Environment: real
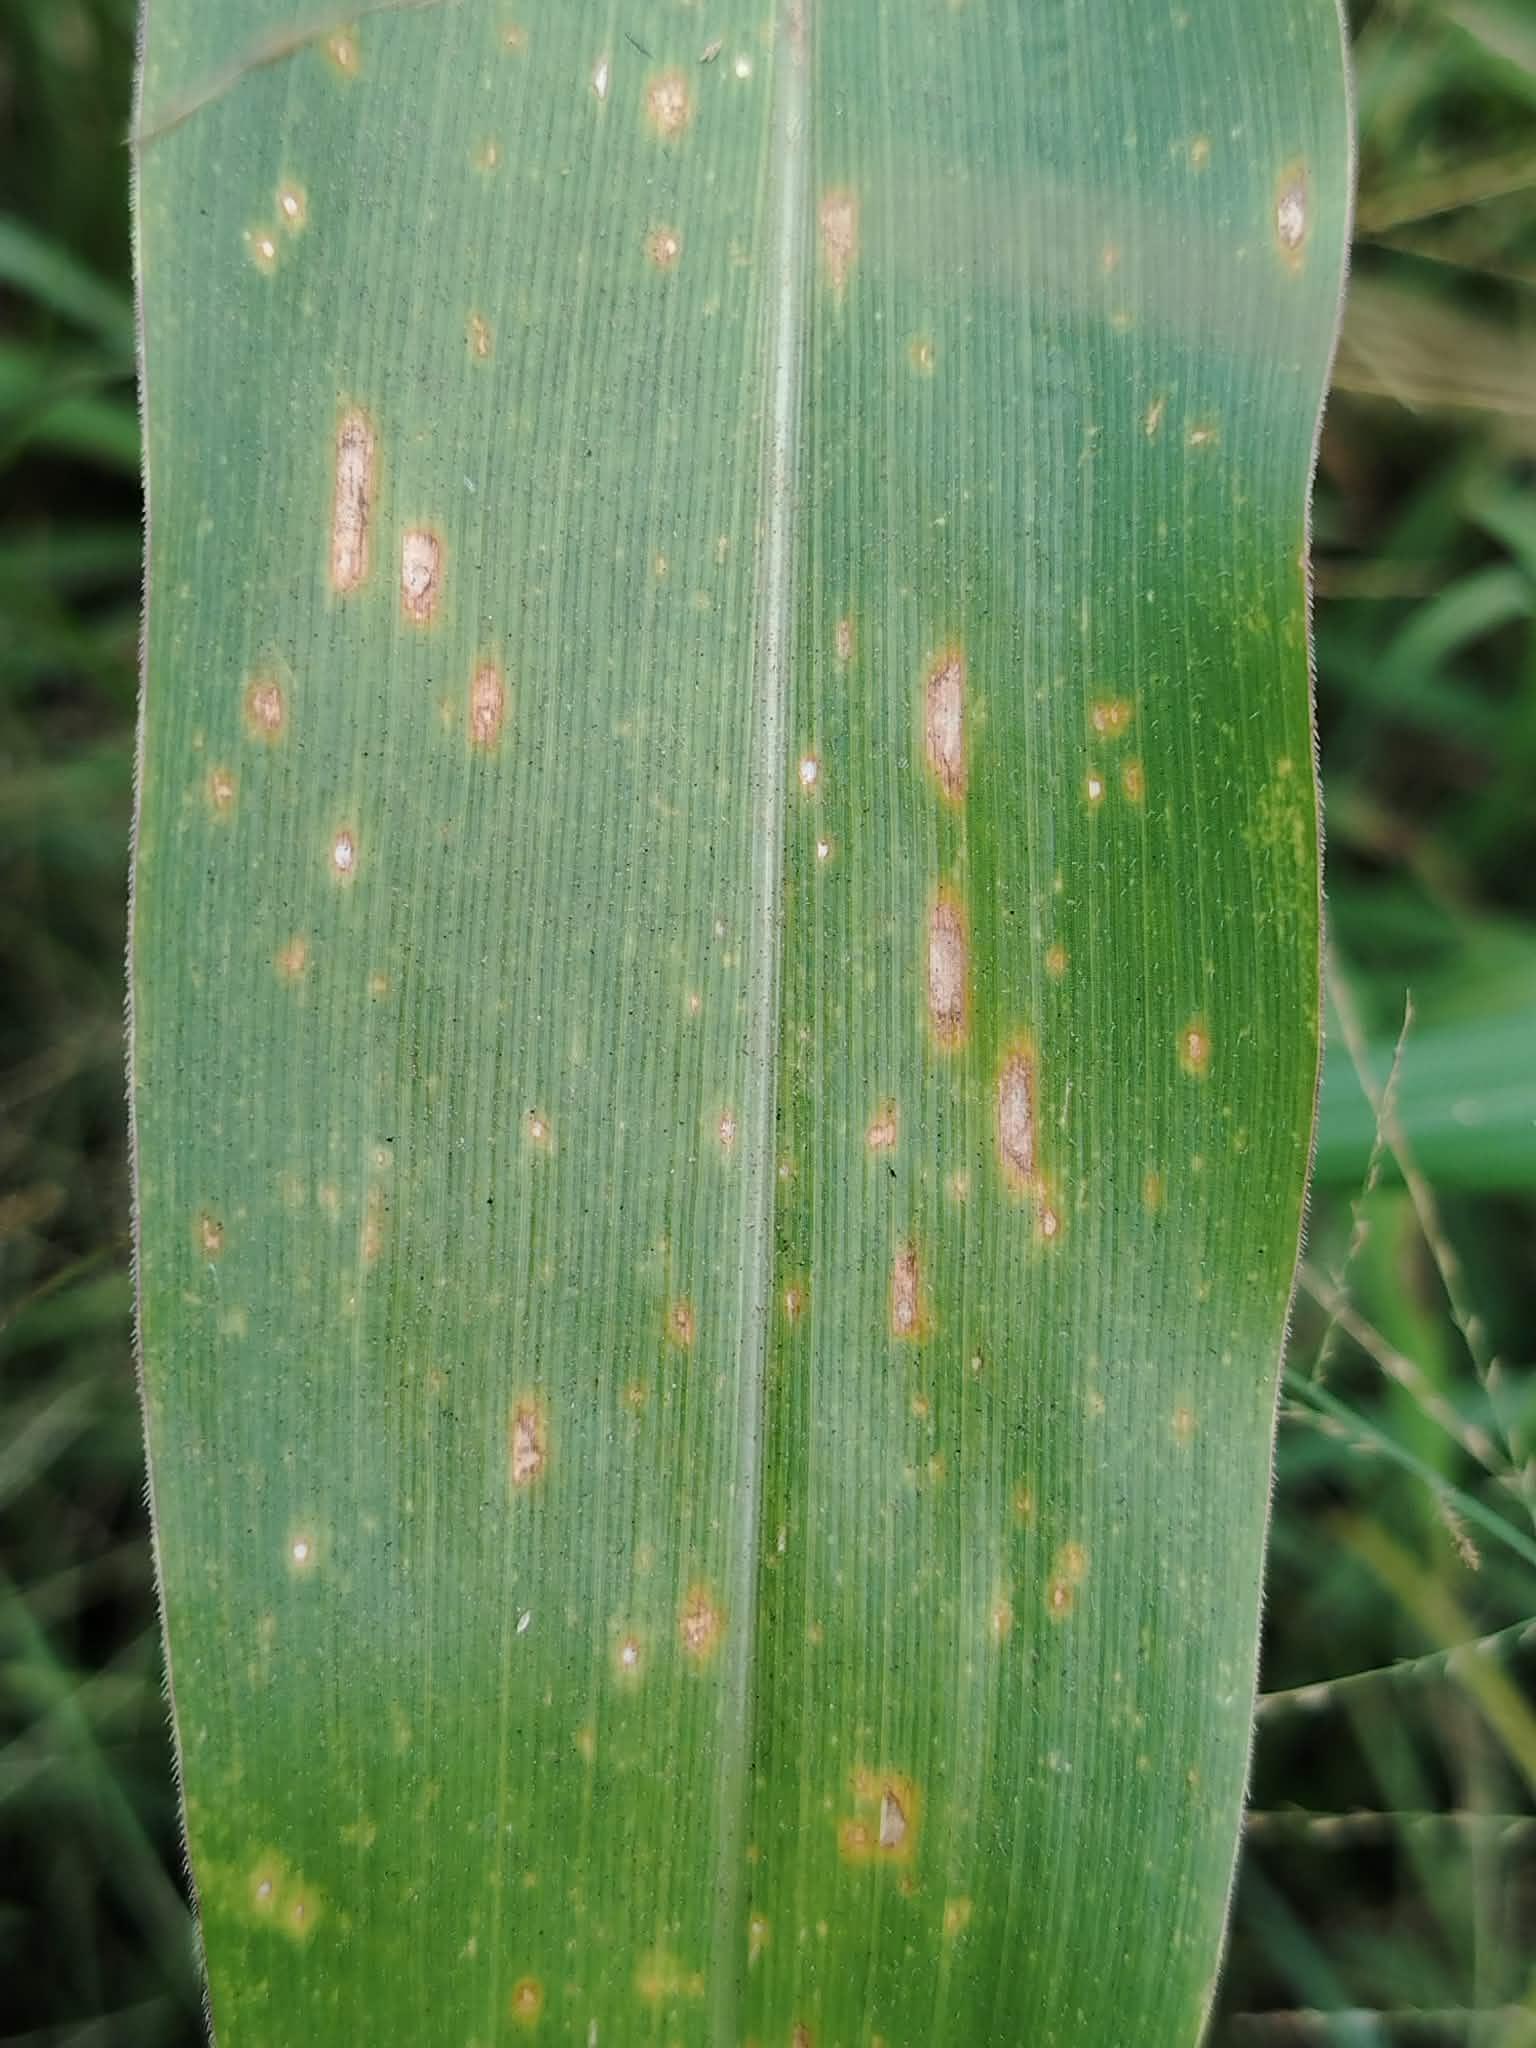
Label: gray_leaf_spot